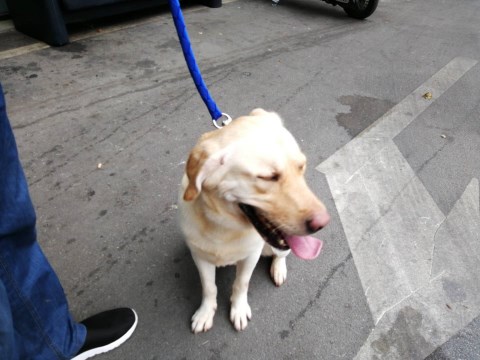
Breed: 3580-n000122-Labrador_retriever